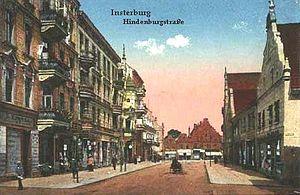
Tcherniakhovsk, anciennement Insterbourg, est une ville de l'oblast de Kaliningrad, en Russie. Sa population s'élevait à 38 571 habitants en 2013.